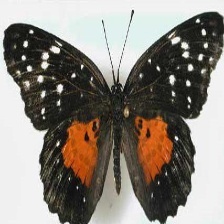
Species: CRIMSON PATCH